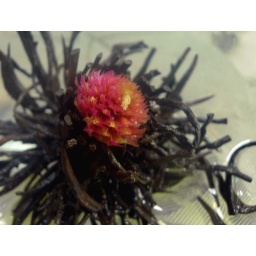
a very tightly wound ball of green tea that expands in boiling water to reveal this.